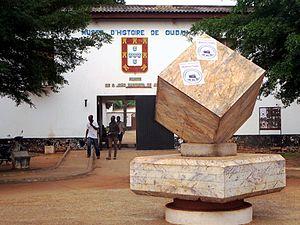
Le tourisme au Bénin, qui bénéficie d'un important potentiel naturel et culturel, constitue la deuxième source nationale de rentrées de devises et le troisième employeur du pays, après l’agriculture et le commerce, mais a manqué de moyens pour se développer. De nouvelles perspectives se dessinent à partir de 2015, avec le soutien du Groupe de la Banque mondiale et celui du gouvernement, déterminé à faire du tourisme un vecteur de croissance et d’emploi. Le Ministère de la Culture, de l'Artisanat et du Tourisme est son ministère de tutelle.